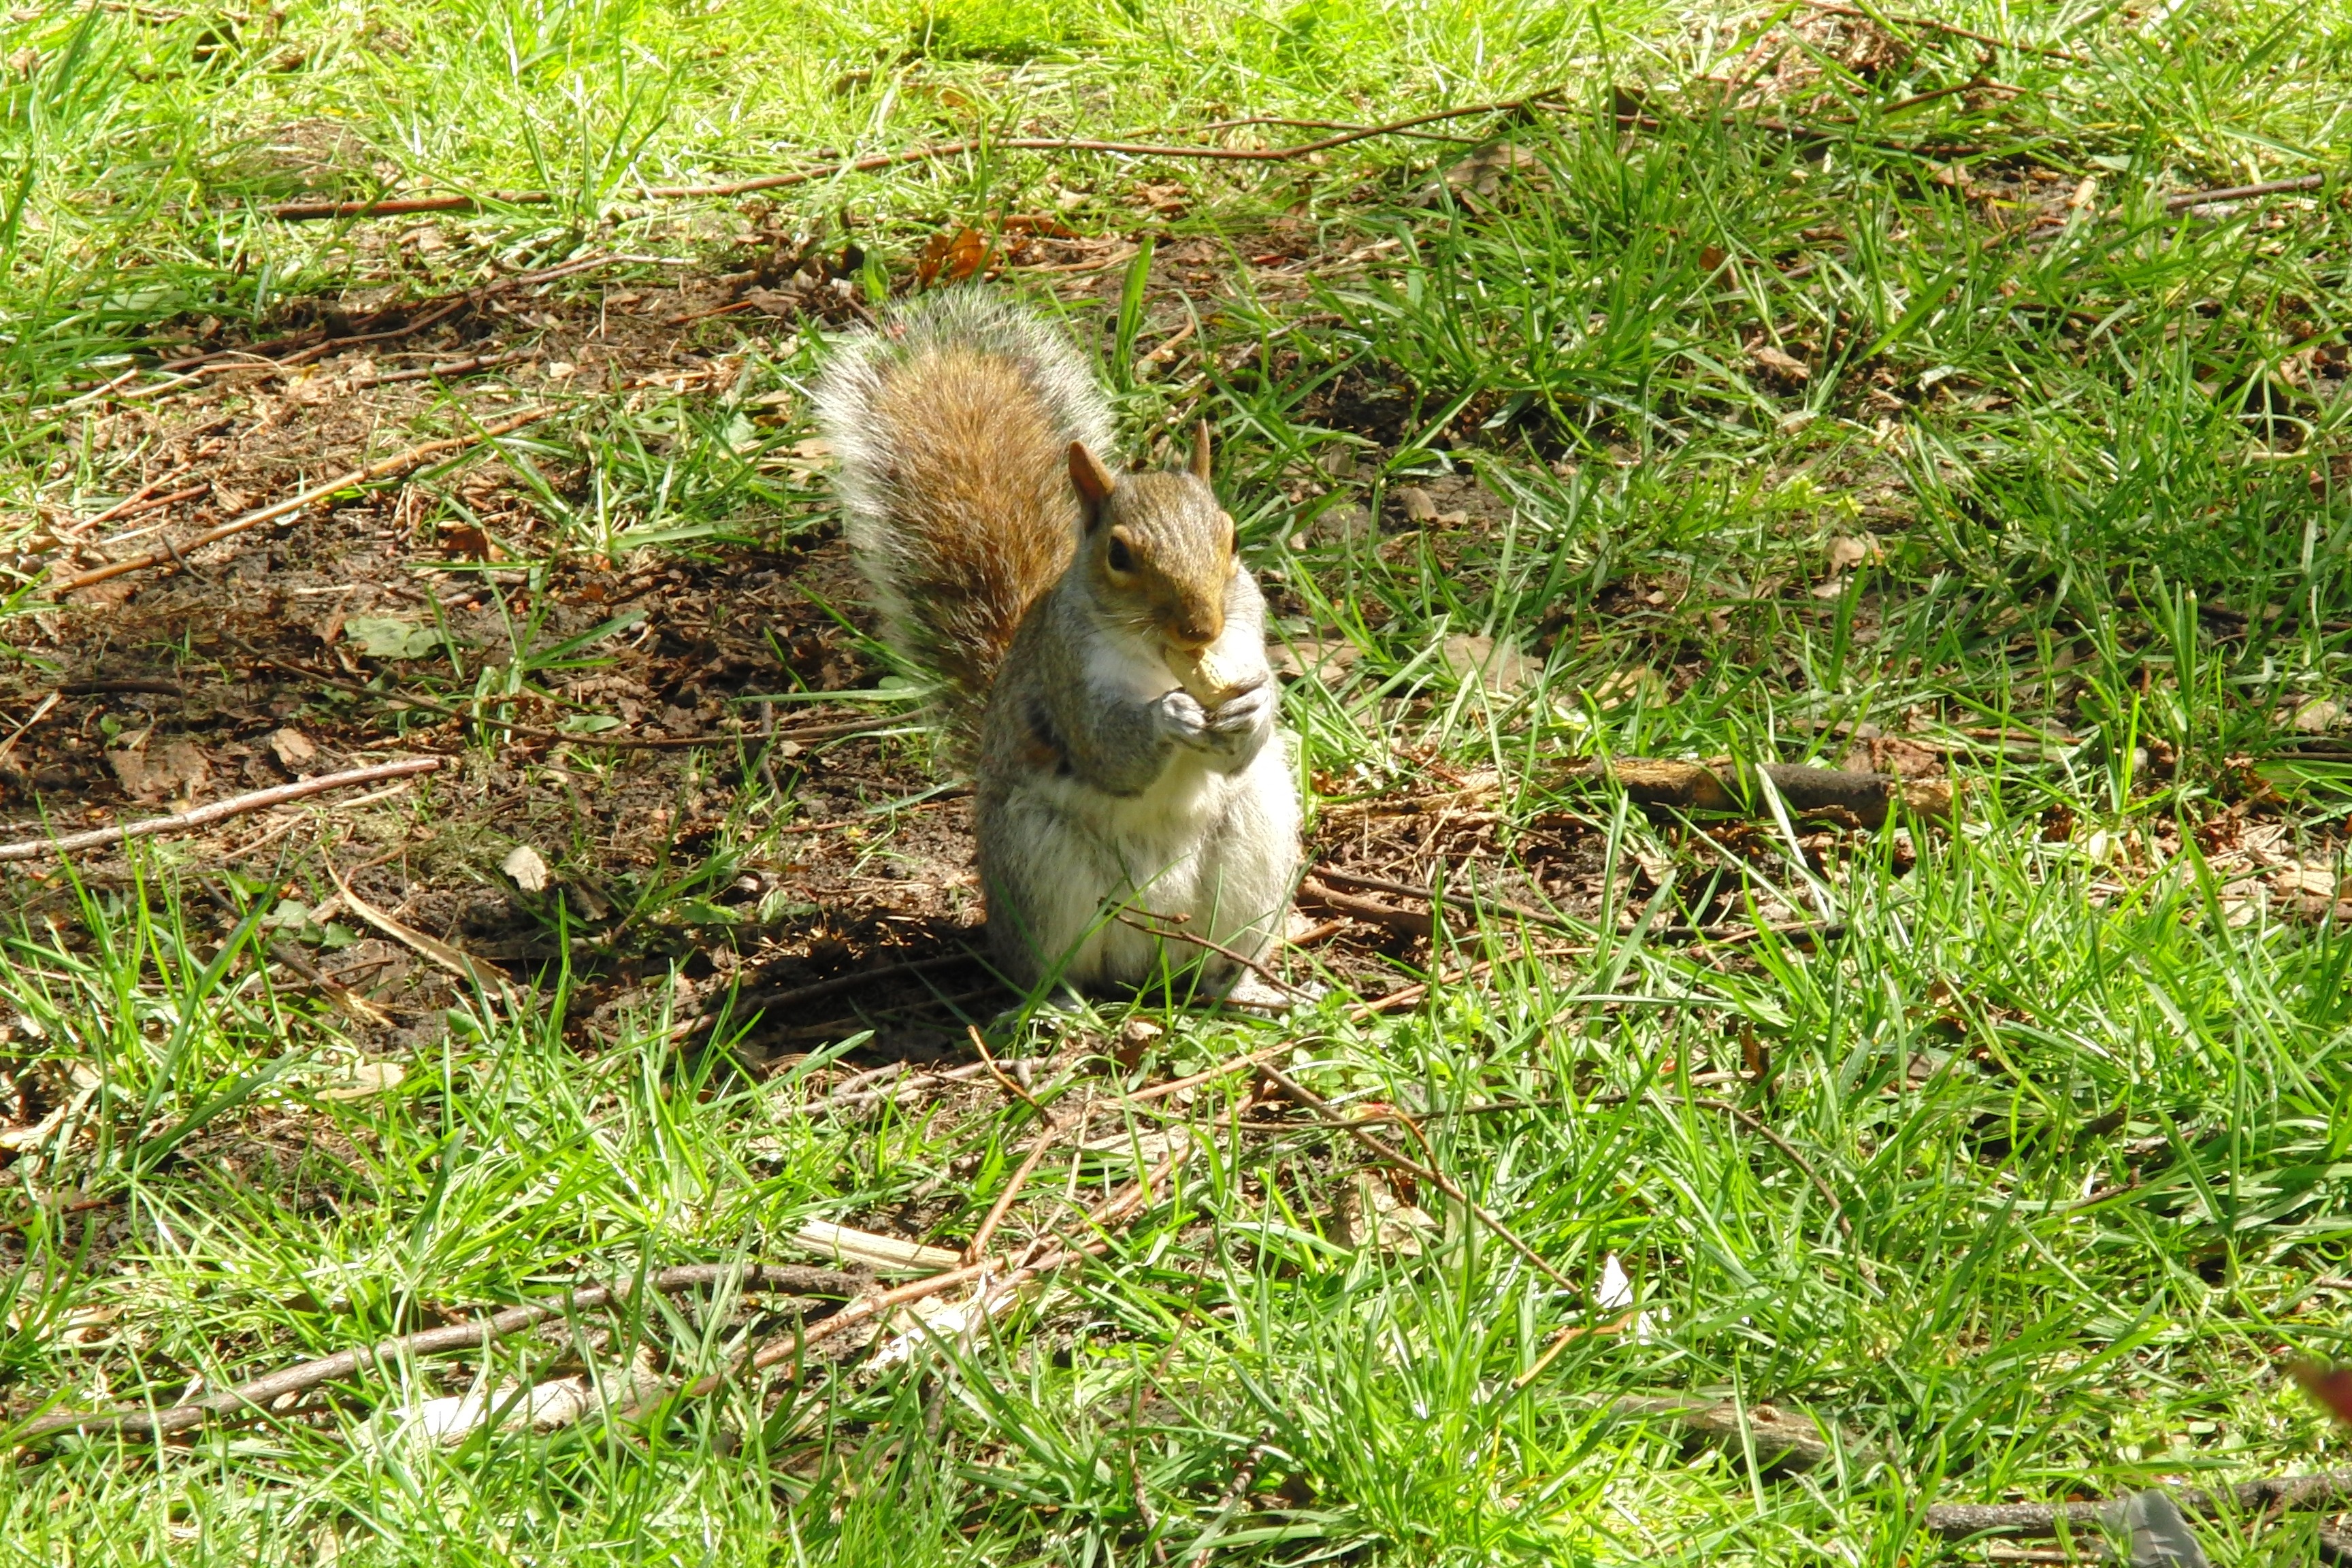
grass, lawn, cute, wildlife, mammal, squirrel, close, rodent, fauna, england, animals, vertebrate, nager, grey squirrel, hide park, british squirrel